Basel Christian Church of Malaysia

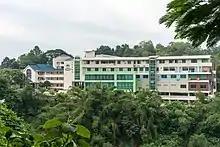
Sabah Theological Seminary

In 1980, a Bible Training Center in Kota Kinabalu (Pusat Latihan Alkitab Kota Kinabalu or PLAKK) was set up at BCCM Kota Kinabalu's old church building on Signal Hill. Two old buildings of the Lok Yuk Secondary School were converted into classrooms, hostels, a dining hall, and teachers' quarters. Initially the Bible Training Center provided one year of training with an initial admission of ten students supervised by two full-time teachers, the Rev. Datuk Thomas Tsen and the Rev. Daniel Taie. The church proposed upgrading the Bible Training Center to a full seminary known today as the Sabah Theological Seminary. This became the first seminary in Malaysia to use Bahasa Malaysia as the medium of instruction.